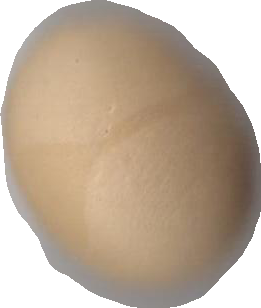
Variety: Grobogan